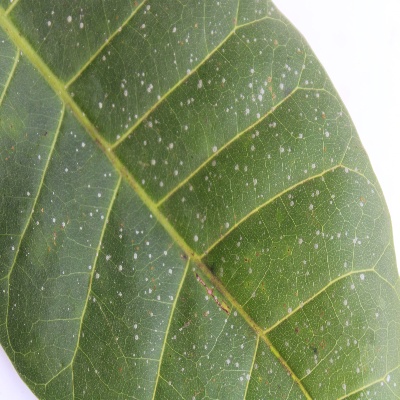
Crop: Cashew
Condition: red rust